Sander Boschker

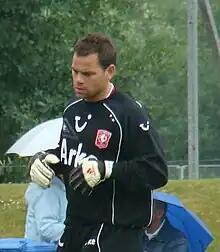
Boschker in training with Twente in 2008

Sander Bernard Jozef Boschker (born 20 October 1970) is a Dutch former professional footballer who played as a goalkeeper. He is currently the goalkeeping coach at Twente.